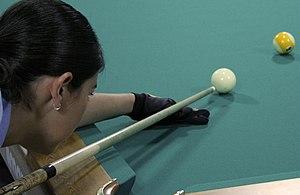
Une queue de billard est la tige de bois servant à frapper les billes. Elle est généralement en bois d’érable, et peut être mono-bloc ou en deux parties.